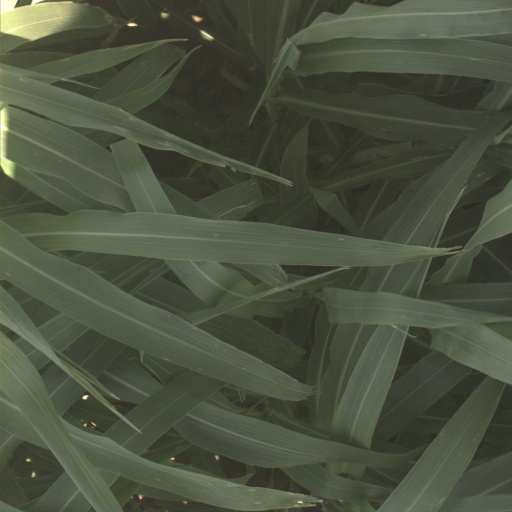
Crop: sorghum